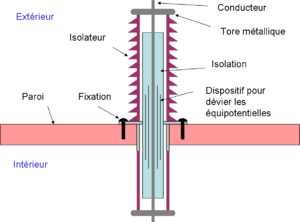
Schéma d'une traversée électrique